388th Operations Group

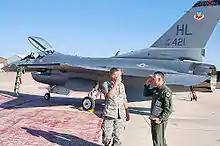
The final 388th Fighter Wing Block 40 F-16 to undergo Common Configuration Implementation Program upgrades is handed over to Col. Scott Dennis (right), 388th FW commander

On 1 December 1991, the 388th Operations Group was activated as a result of the 388th Tactical Fighter Wing implementing the USAF Objective Wing organization. Upon activation, the 388th OG was bestowed the lineage and history of the 388th Tactical Fighter Group and all predecessor organizations. In addition, the 388th OG was assigned the flying squadrons of the redesignated 388th Fighter Wing.